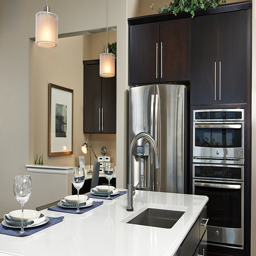
kitchen of the floor plan